John Caradja

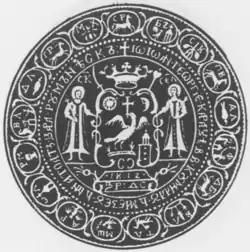
Great seal of Caradja as ruler of Wallachia, 1812

Like the parallel appointment of Scarlat Callimachi in Moldavia, Caradja's was meant to cover a seven-year term, as pledged by the Ottoman "firman" of 1802. Bucharesters openly rejoiced in the news, but merely because it signaled the end of a detested Russian presence: "Stuffed dolls, dressed like the Moskals, were put up on poles, paraded by the people around Bucharest, doused in mud, and finally set alight. Merrymaking lasted for three days between 15 and 18 October 1812, with lights being put up throughout the city and shots being fired uninterruptedly." The investiture also arrived with what was widely read as bad omens such, including a major frost described by the Wallachian scribe Dionisie Fotino: "[during the 1812–1813 winter there were] scores of calamities, with thousands of cattle big and small, as well as people, being wiped out by the weather which caught them out on the fields, or on the roads."